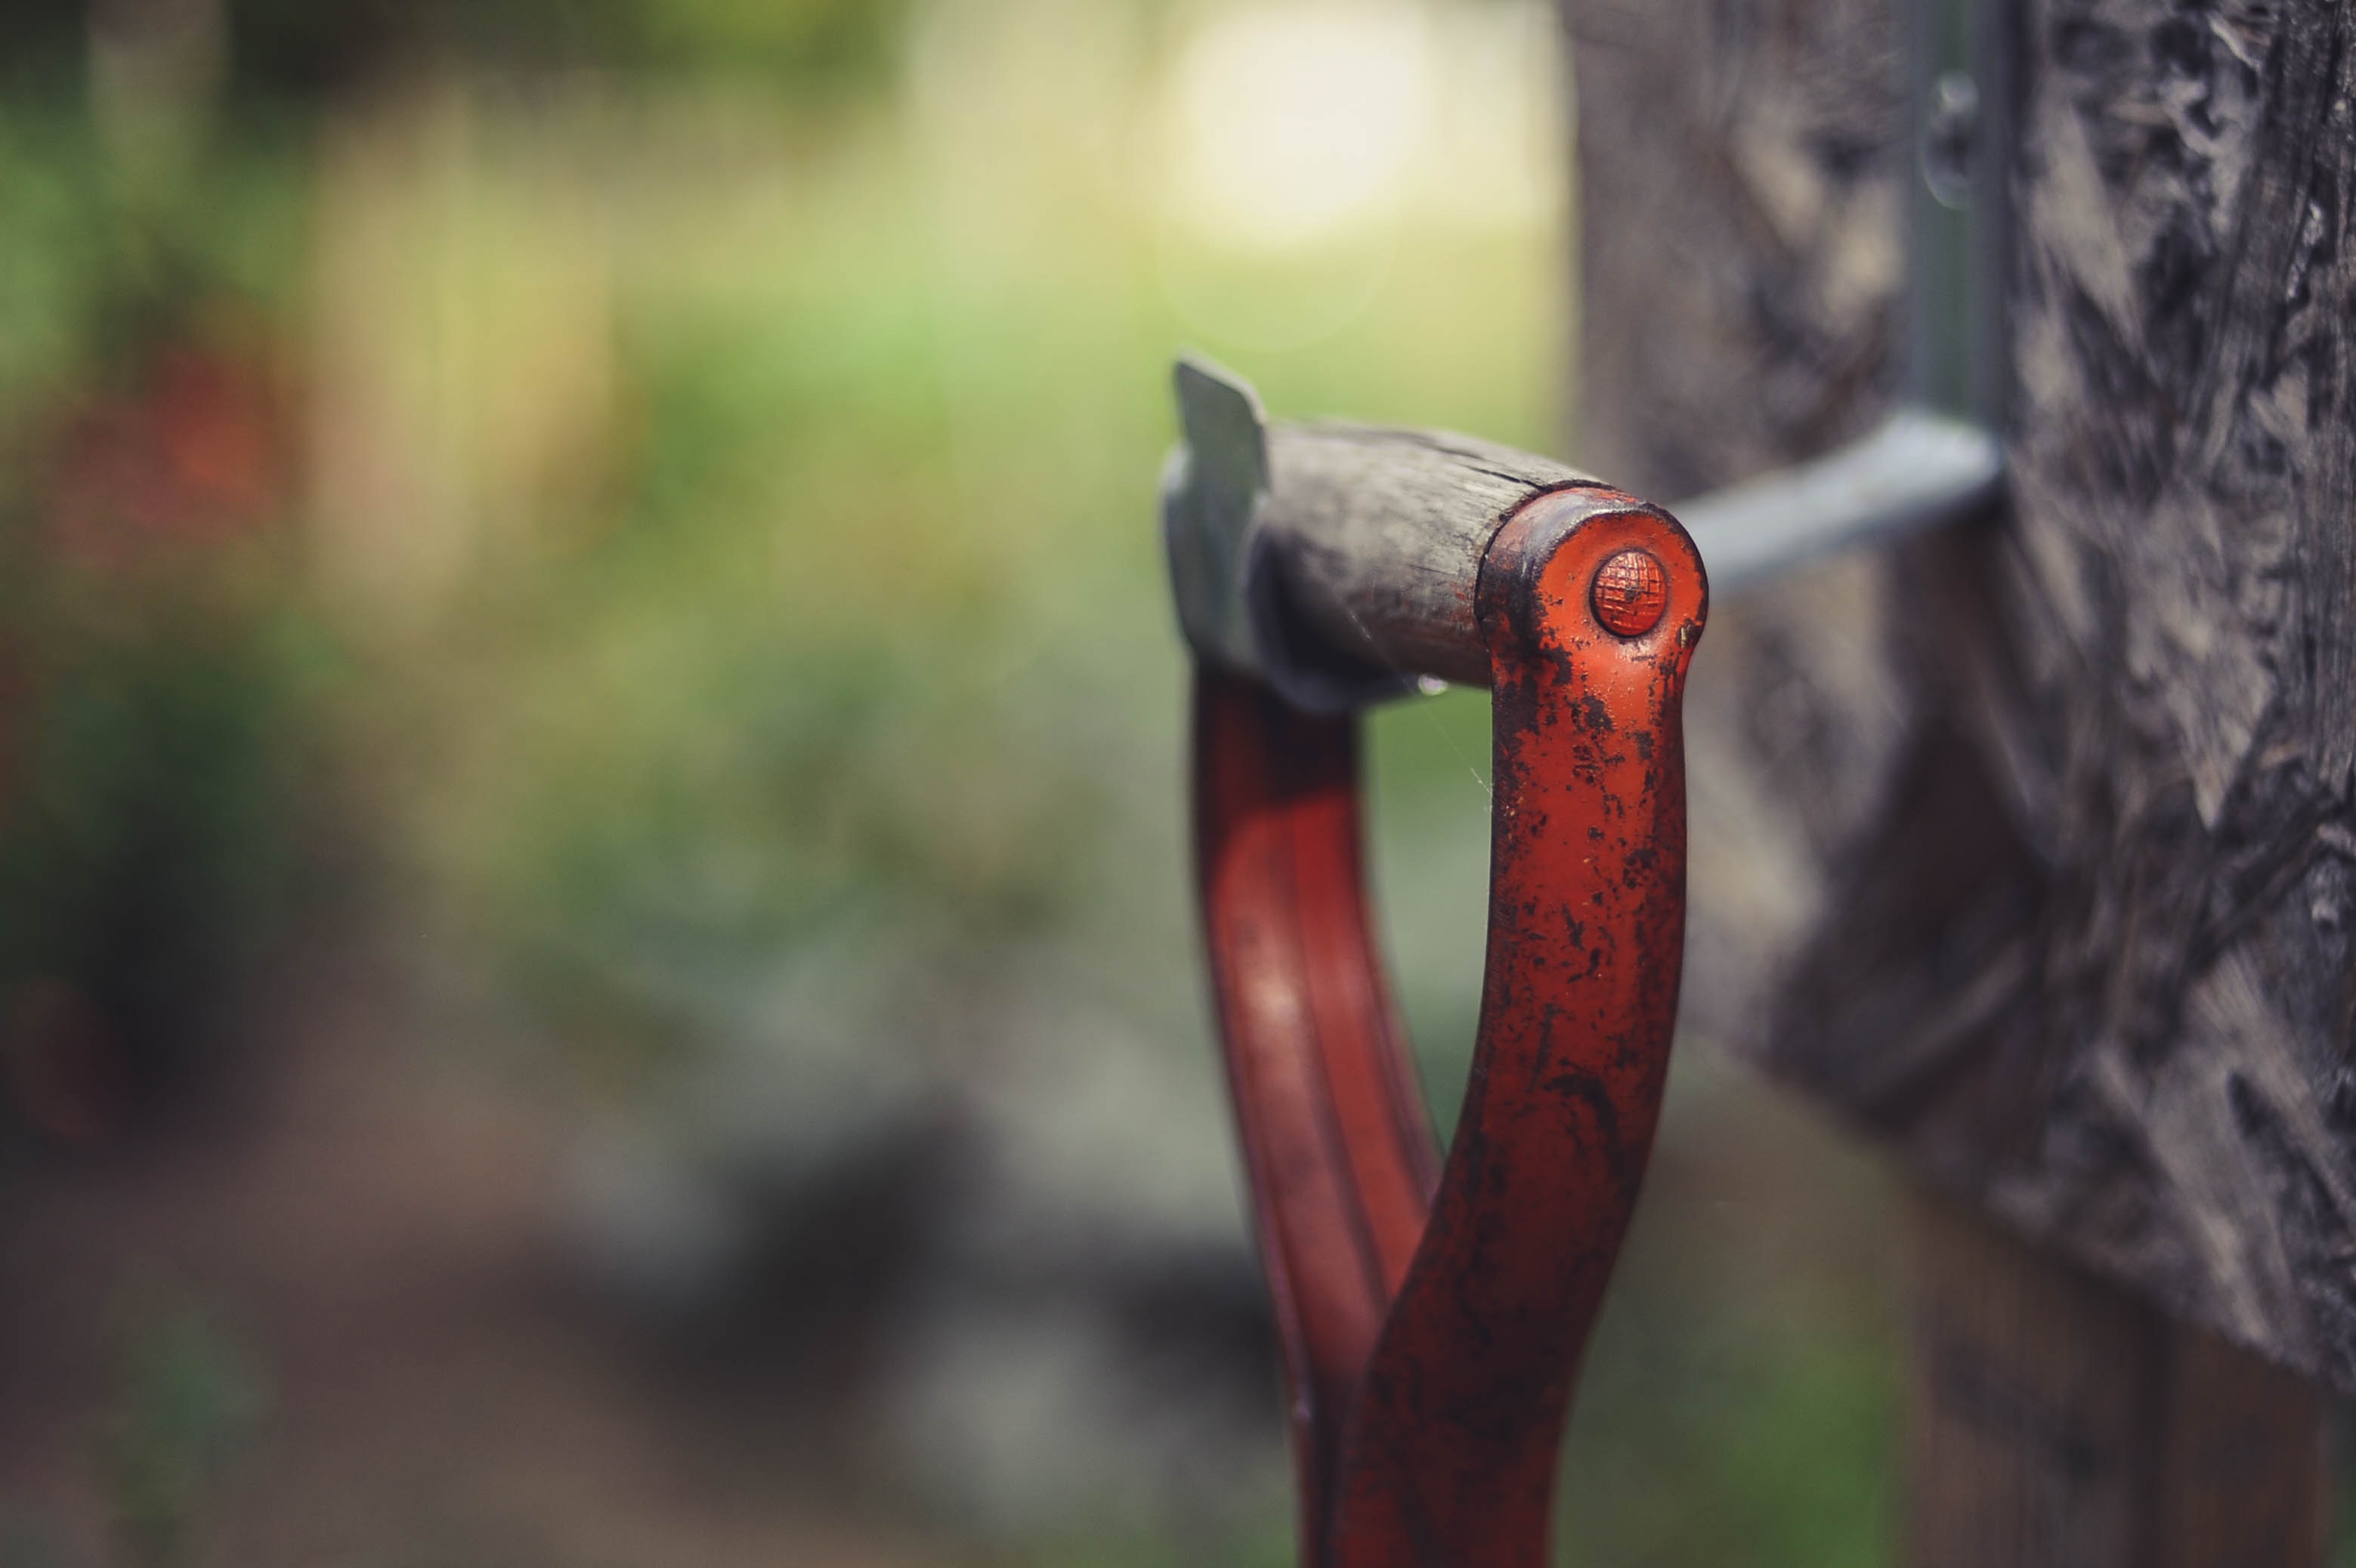
nature, branch, bird, leaf, flower, wildlife, green, red, beak, color, fauna, close up, water bird, macro photography